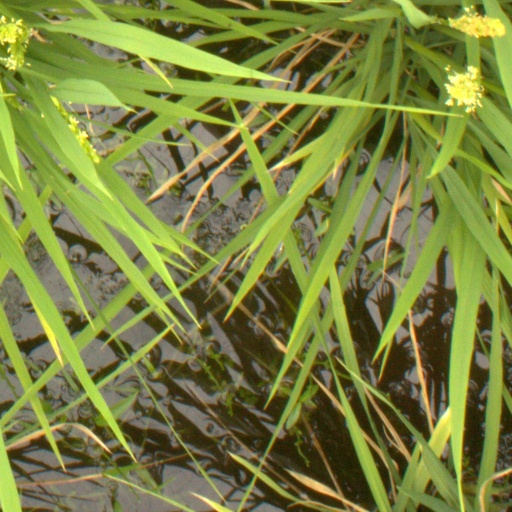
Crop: rice